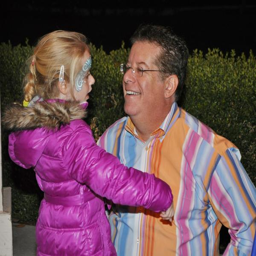
theatre actor shares a moment with his daughter